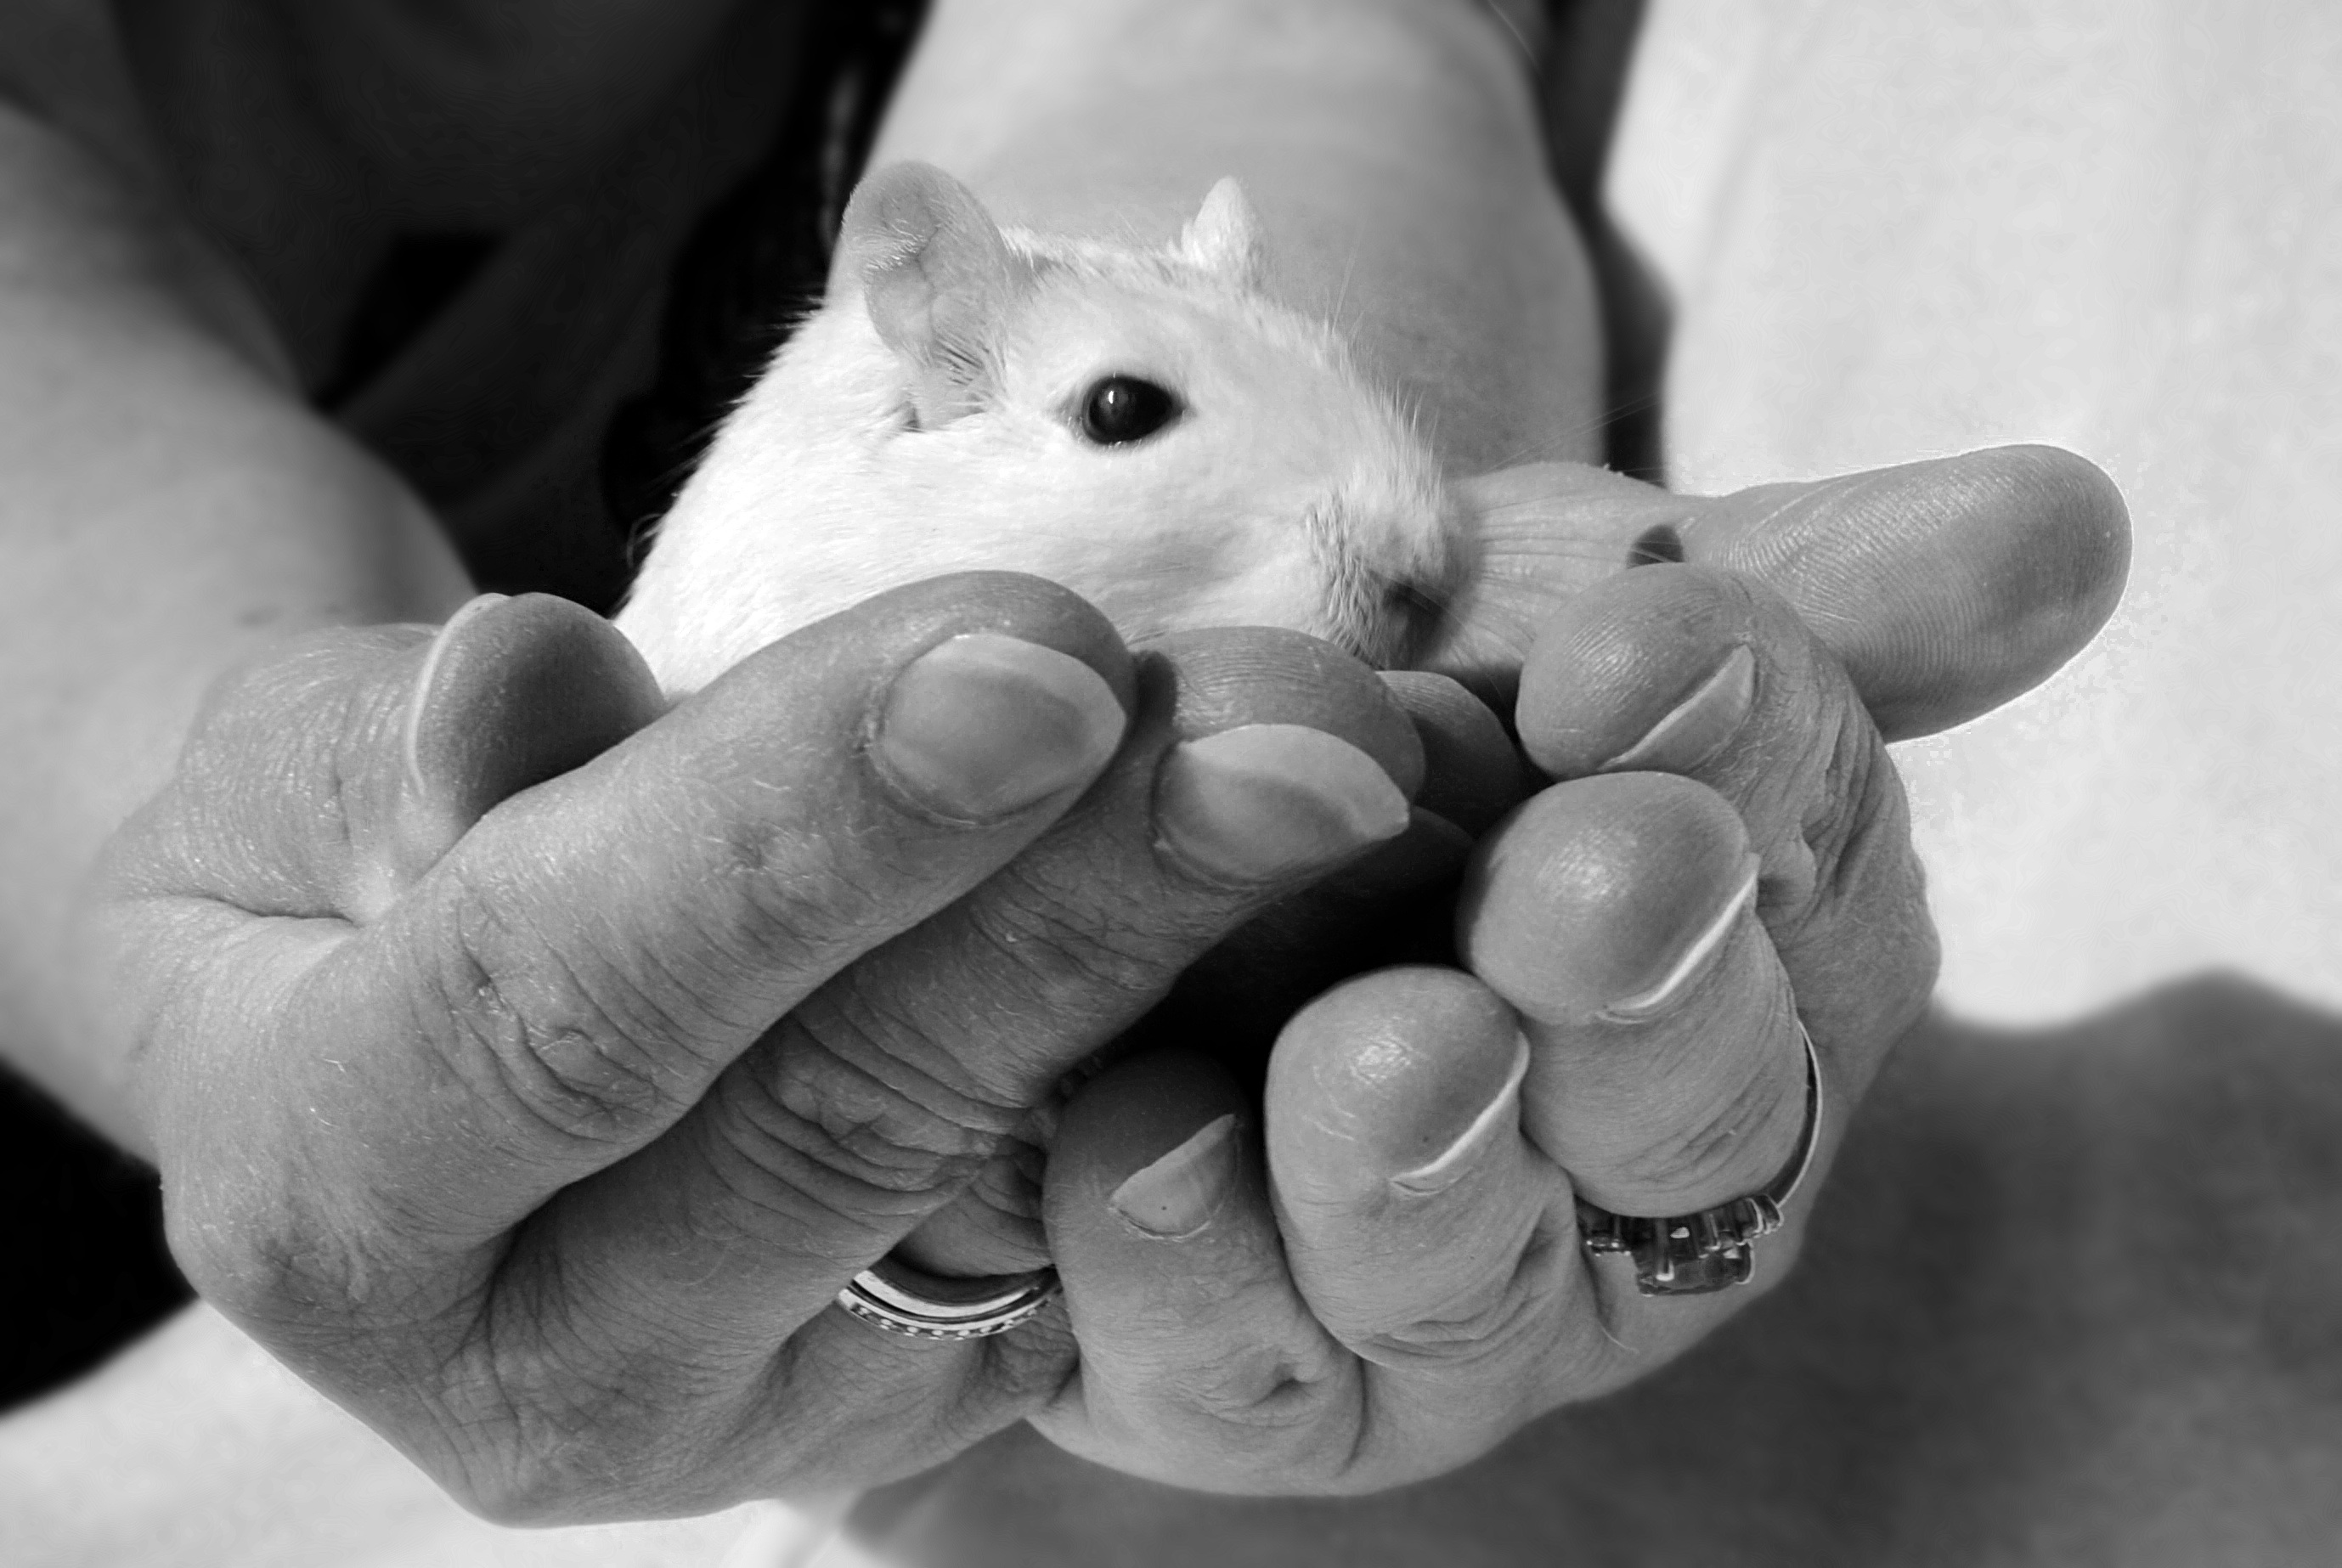
hand, black and white, white, photography, animal, finger, mammal, monochrome, rodent, close up, head, skin, macro photography, gerbil, monochrome photography